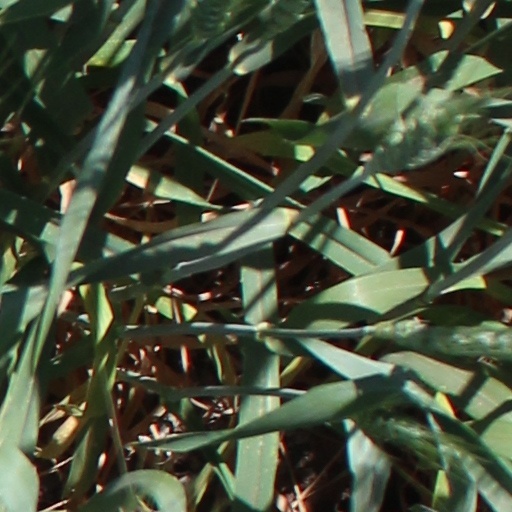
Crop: wheat